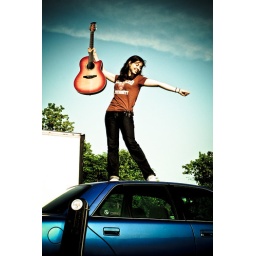
I'm feeling like a star. You can't stop my shine, I'm loving cloud nine. My head's in the sky